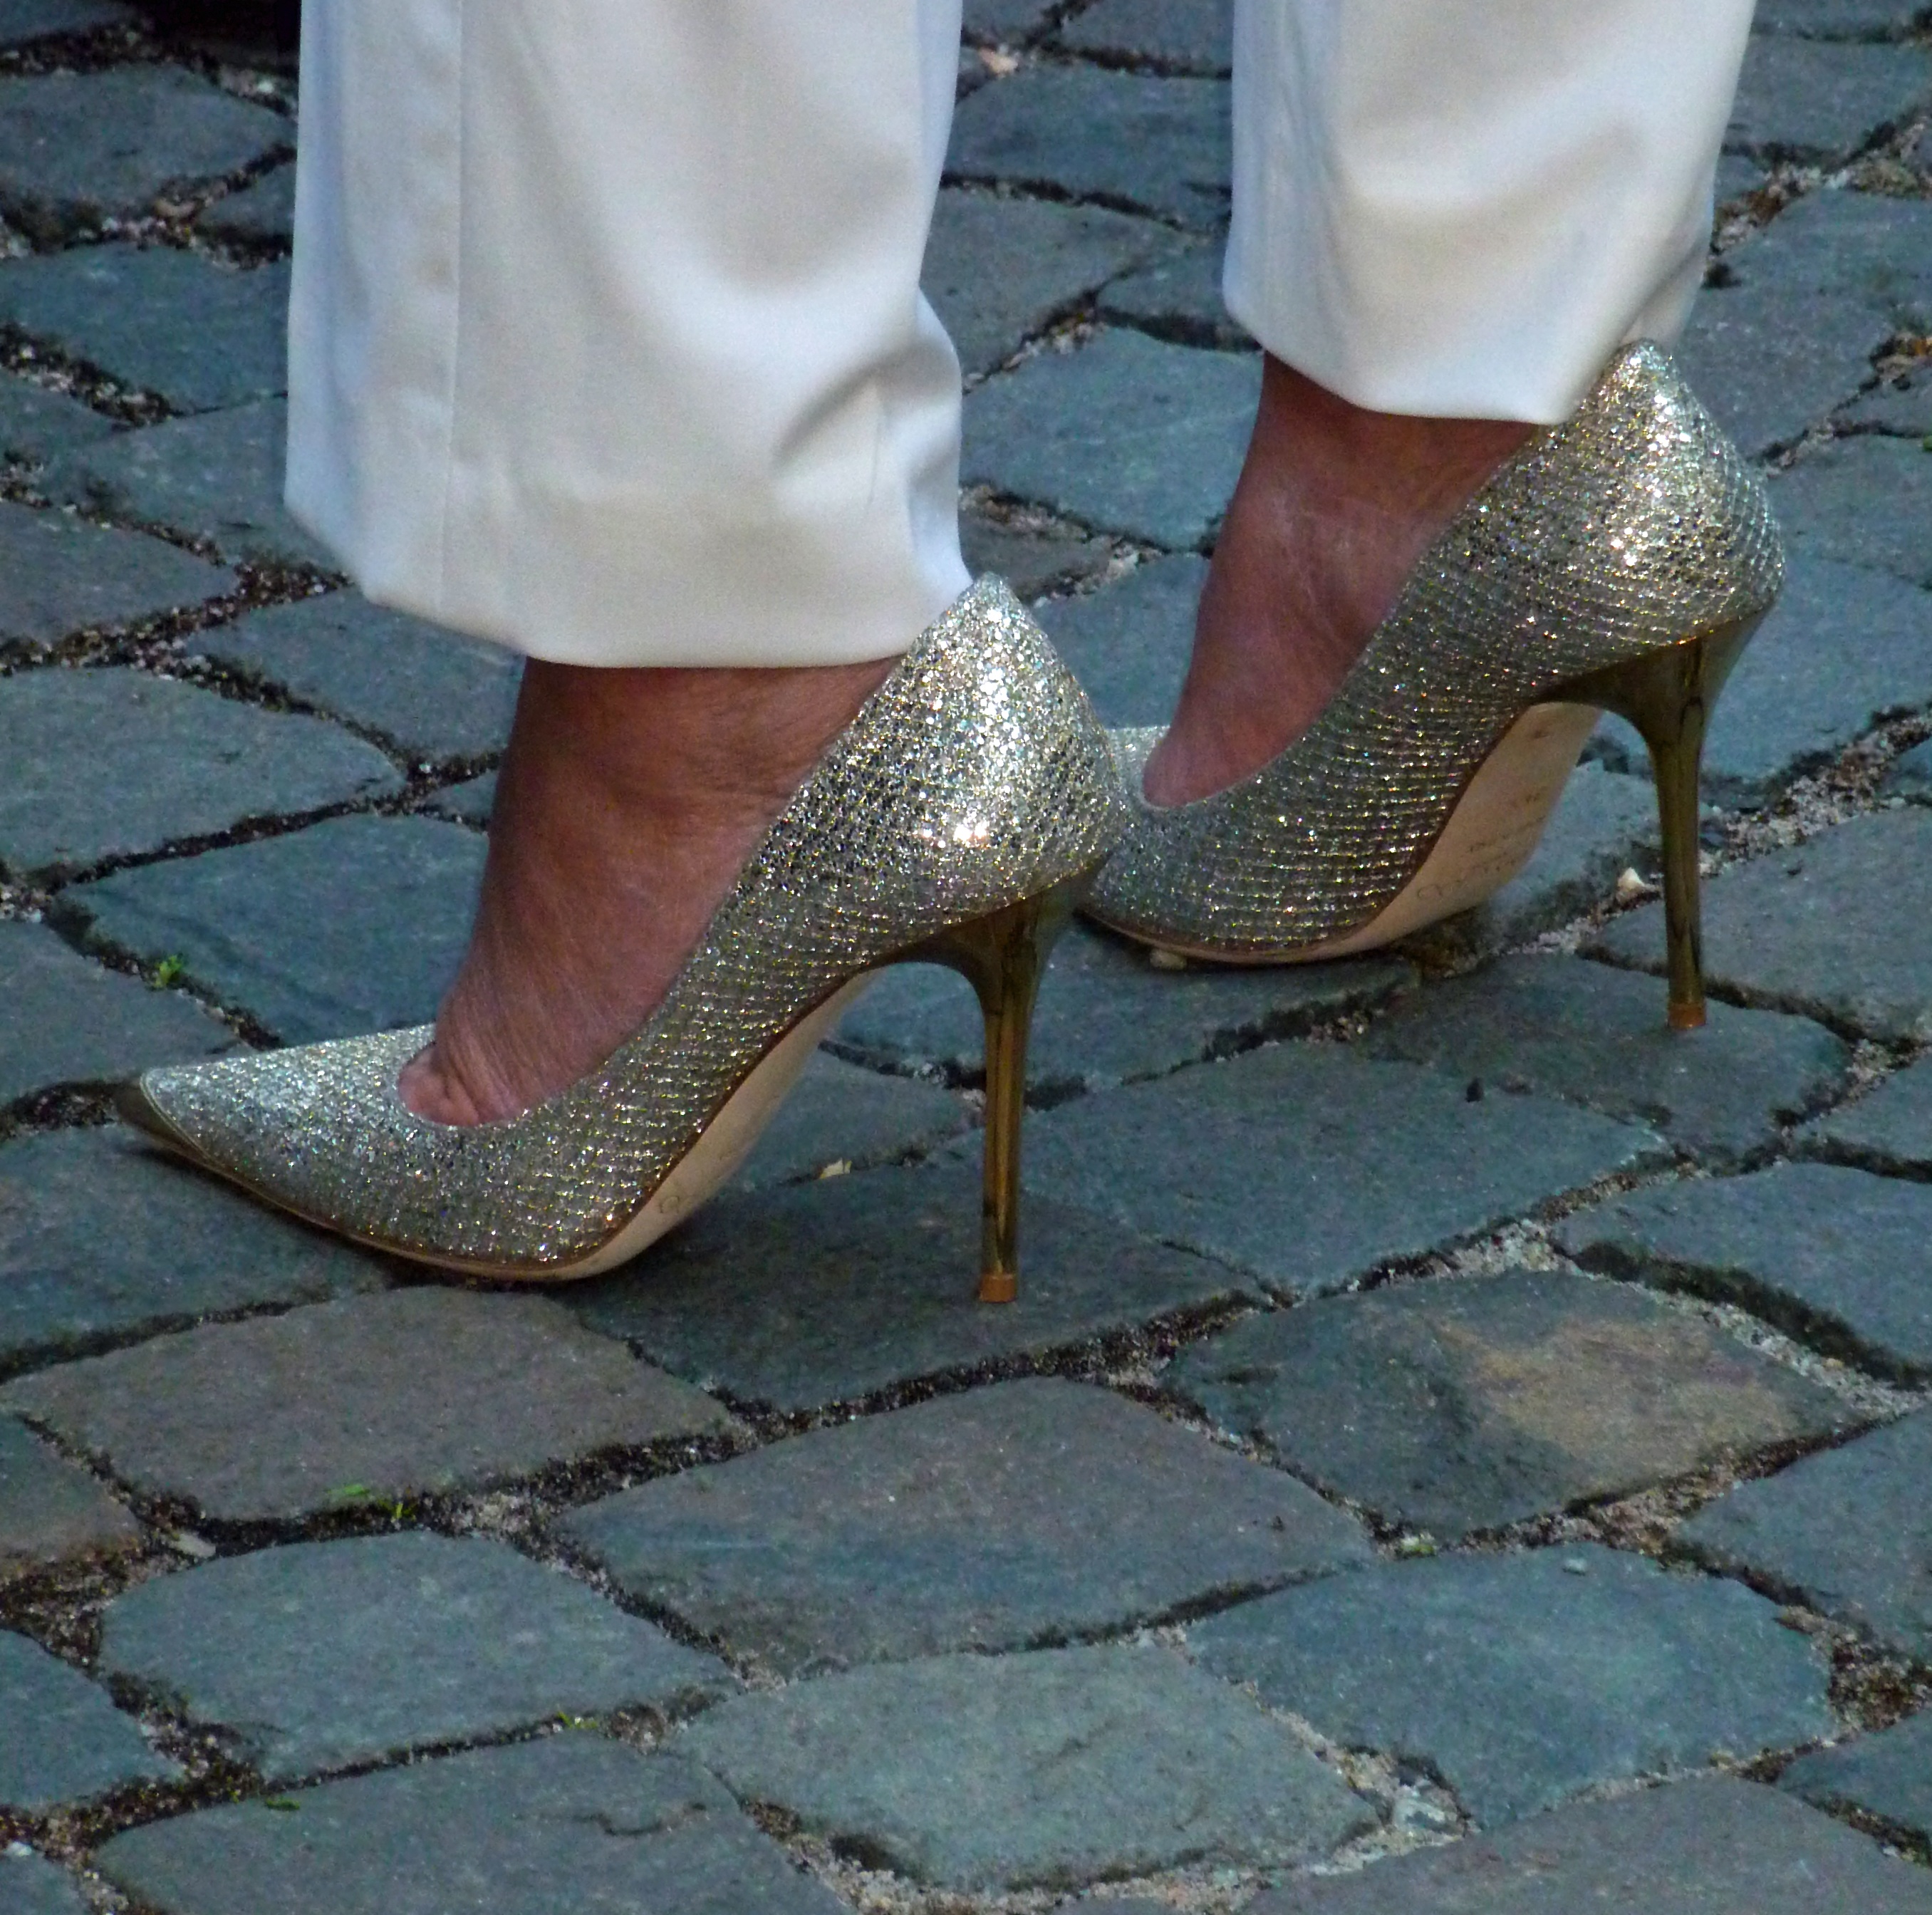
shoe, woman, leather, leg, love, spring, high, human body, stable, dress, luxury, women, footwear, elegant, expensive, ladies, take out, high heeled footwear